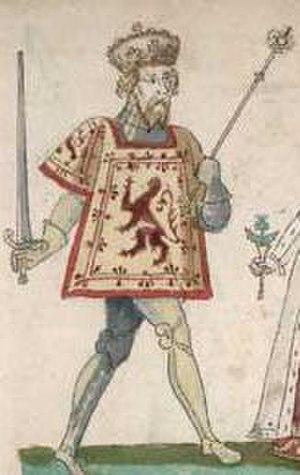
Le 19 avril est le 109ᵉ jour de l'année du calendrier grégorien, le 110ᵉ en cas d'année bissextile. Il reste 256 jours avant la fin de l'année.
Cet article donne la liste des héritiers successifs du trône d'Écosse depuis l'avènement de David Iᵉʳ en 1124 jusqu'à l'Acte d'Union de 1707. Contrairement à d'autres monarchies, les règles de succession n'ont pas inclus la loi salique, mais les droits des femmes n'ont cependant pas toujours été respectés. Les héritiers mâles ont porté le titre de duc de Rothesay, créé en 1398 sur décision du roi Robert III en faveur du premier descendant mâle du monarque, qui est aujourd'hui porté par les héritiers du trône britannique.
Le Clan MacInnes est un clan écossais des Highlands. Il ne comporte actuellement pas de chef, et est donc considéré comme un clan « armigerous ».